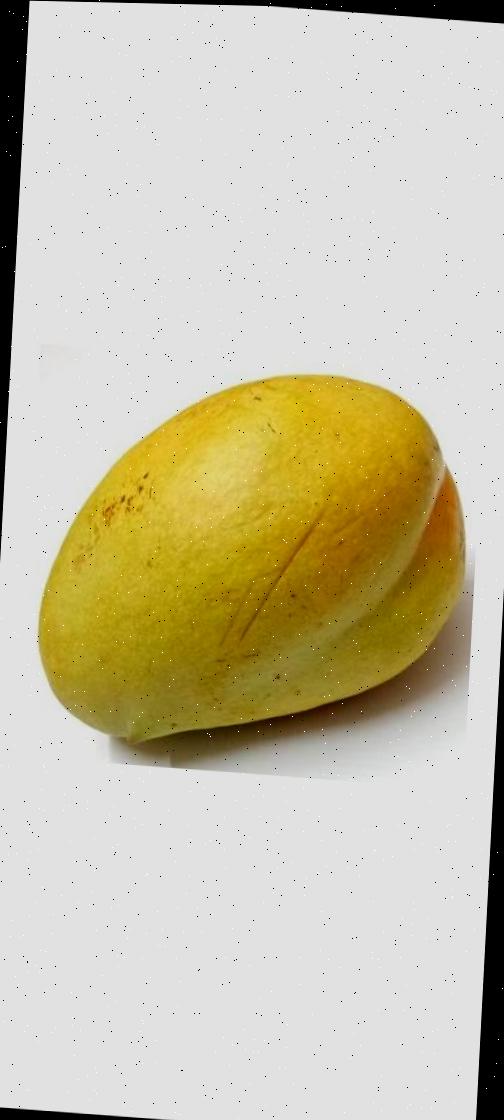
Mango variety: Bari-11